West University Place, Texas

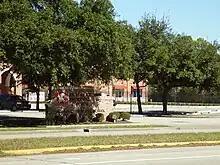
St. Mark's Episcopal School

In 2018 Swartz stated that the area recreational facilities had "secure, nontoxic equipment." From 1988 to 2003 the Friends of West University Place Parks Fund Inc., a volunteer board, and several West University-area businesses and residents raised $1.5 million to improve West University parks. The funds were collected to acquire additional green spaces and redevelop existing parks.